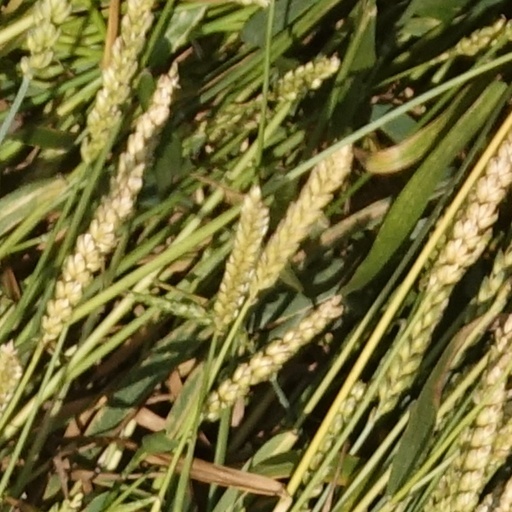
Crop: wheat